Sexual selection

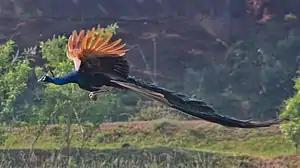
Photograph of a flying peacock

The female widowbird chooses to mate with the most attractive long-tailed male so that her progeny, if male, will themselves be attractive to females of the next generation—thereby fathering many offspring that carry the female's genes. Since the rate of change in preference is proportional to the average taste amongst females, and as females desire to secure the services of the most sexually attractive males, an additive effect is created that, if unchecked, can yield exponential increases in a given taste and in the corresponding desired sexual attribute.